Ibn Taymiyya

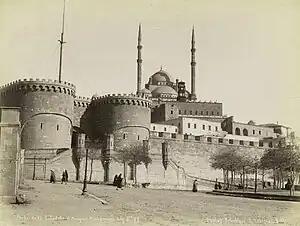
Citadel of Cairo, the place where Ibn Taymiyya was imprisoned for 18 months

The second invasion lasted between October 1300 and January 1301. Ibn Taymiyya at this time began giving sermons on jihad at the Umayyad mosque. As the civilians began to flee in panic; Ibn Taymiyya pronounced "fatwas" declaring the religious duty upon Muslims to fight the Mongol armies to death, inflict a massive defeat and expel them from Syria in its entirety. Ibn Taymiyya also spoke to and encouraged the Governor of Damascus, al-Afram, to achieve victory over the Mongols. He became involved with al-Afram once more, when he was sent to get reinforcements from Cairo. Narrating Ibn Taymiyya's fierce stance on fighting the Mongols, Ibn Kathir reports: